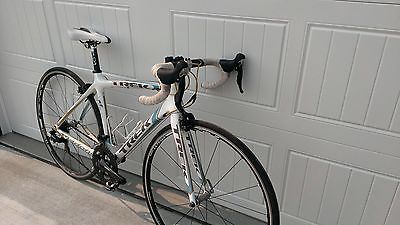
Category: bicycle